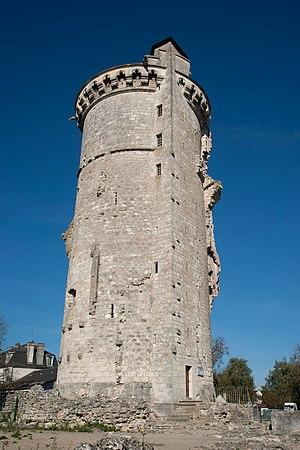
Mehun-sur-Yèvre - tour du château
Tour peut faire référence à :
Un mâchicoulis est une galerie formant un encorbellement, soit en position mitoyenne ou en couronnement d'une enceinte militaire et dont le plancher ajouré permettait, si besoin, de lancer divers projectiles au pied du mur, zone souvent vulnérable.